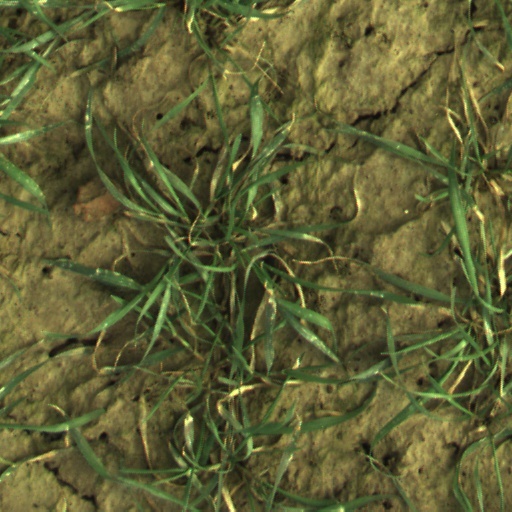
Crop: wheat